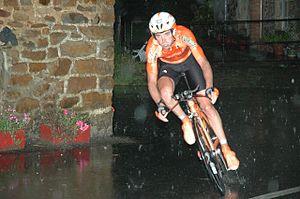
La course en ligne masculine de cyclisme sur route, épreuve de cyclisme des Jeux olympiques d'été de 2008, a lieu le 9 août 2008 sur le Vélodrome urbain sur route de Pékin. La course démarre à 11 heures du matin heure chinoise, avec une arrivée prévue au plus tard à 17 heures 30. Le parcours de la course, d'une longueur totale de 245,4 kilomètres, s'étend au cœur de la métropole chinoise, et passe à proximité de lieux historiques de la ville tels que le Temple du ciel, le Palais de l'Assemblée du Peuple, la place Tian'anmen et le Stade national de Pékin. Après avoir roulé sur un terrain relativement plat de 78,8 km au nord du centre-ville de Pékin, les coureurs rejoignent ensuite une boucle de 23,8 km. Ce circuit, à parcourir sept fois, contient des côtes avec des pourcentages allant jusqu'à 10 %, à proximité de la Grande Muraille.